William Lipscomb

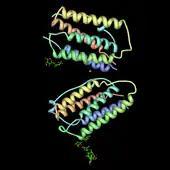
human interferon beta

Leucine aminopeptidase, (left) a little like carboxypeptidase A, chops off certain amino acids one-by-one from one end of a protein or peptide.